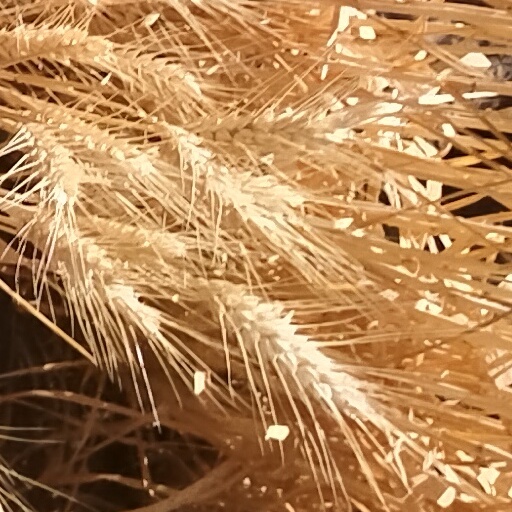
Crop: wheat